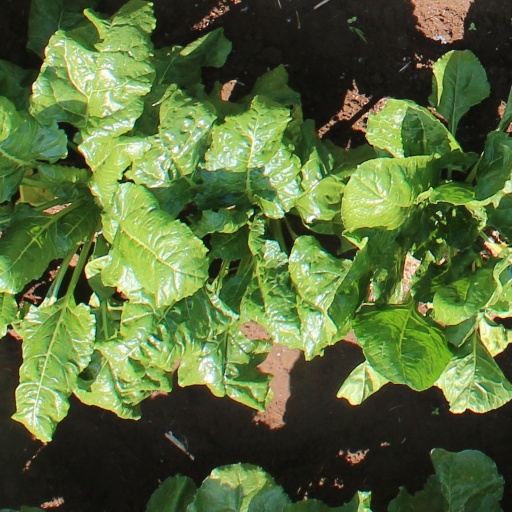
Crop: sugar beet